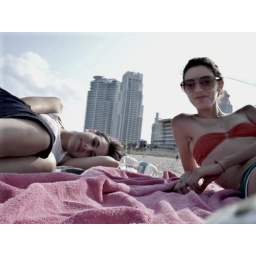
white kids drinking in red cups! sun at 7 pm spring break...